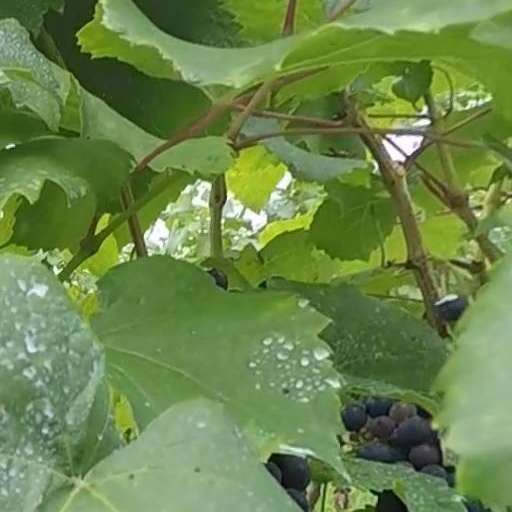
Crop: grape